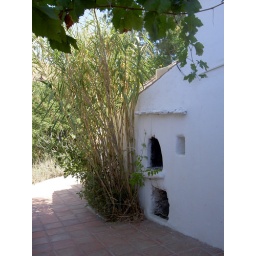
Bread oven in the Finca wall